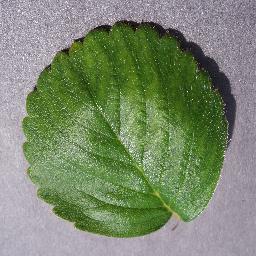
Label: Strawberry___healthy